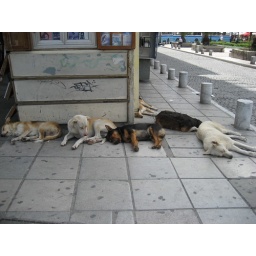
Wild dogs sleeping @ sidewalk - Sth never ever happens in Vietnam